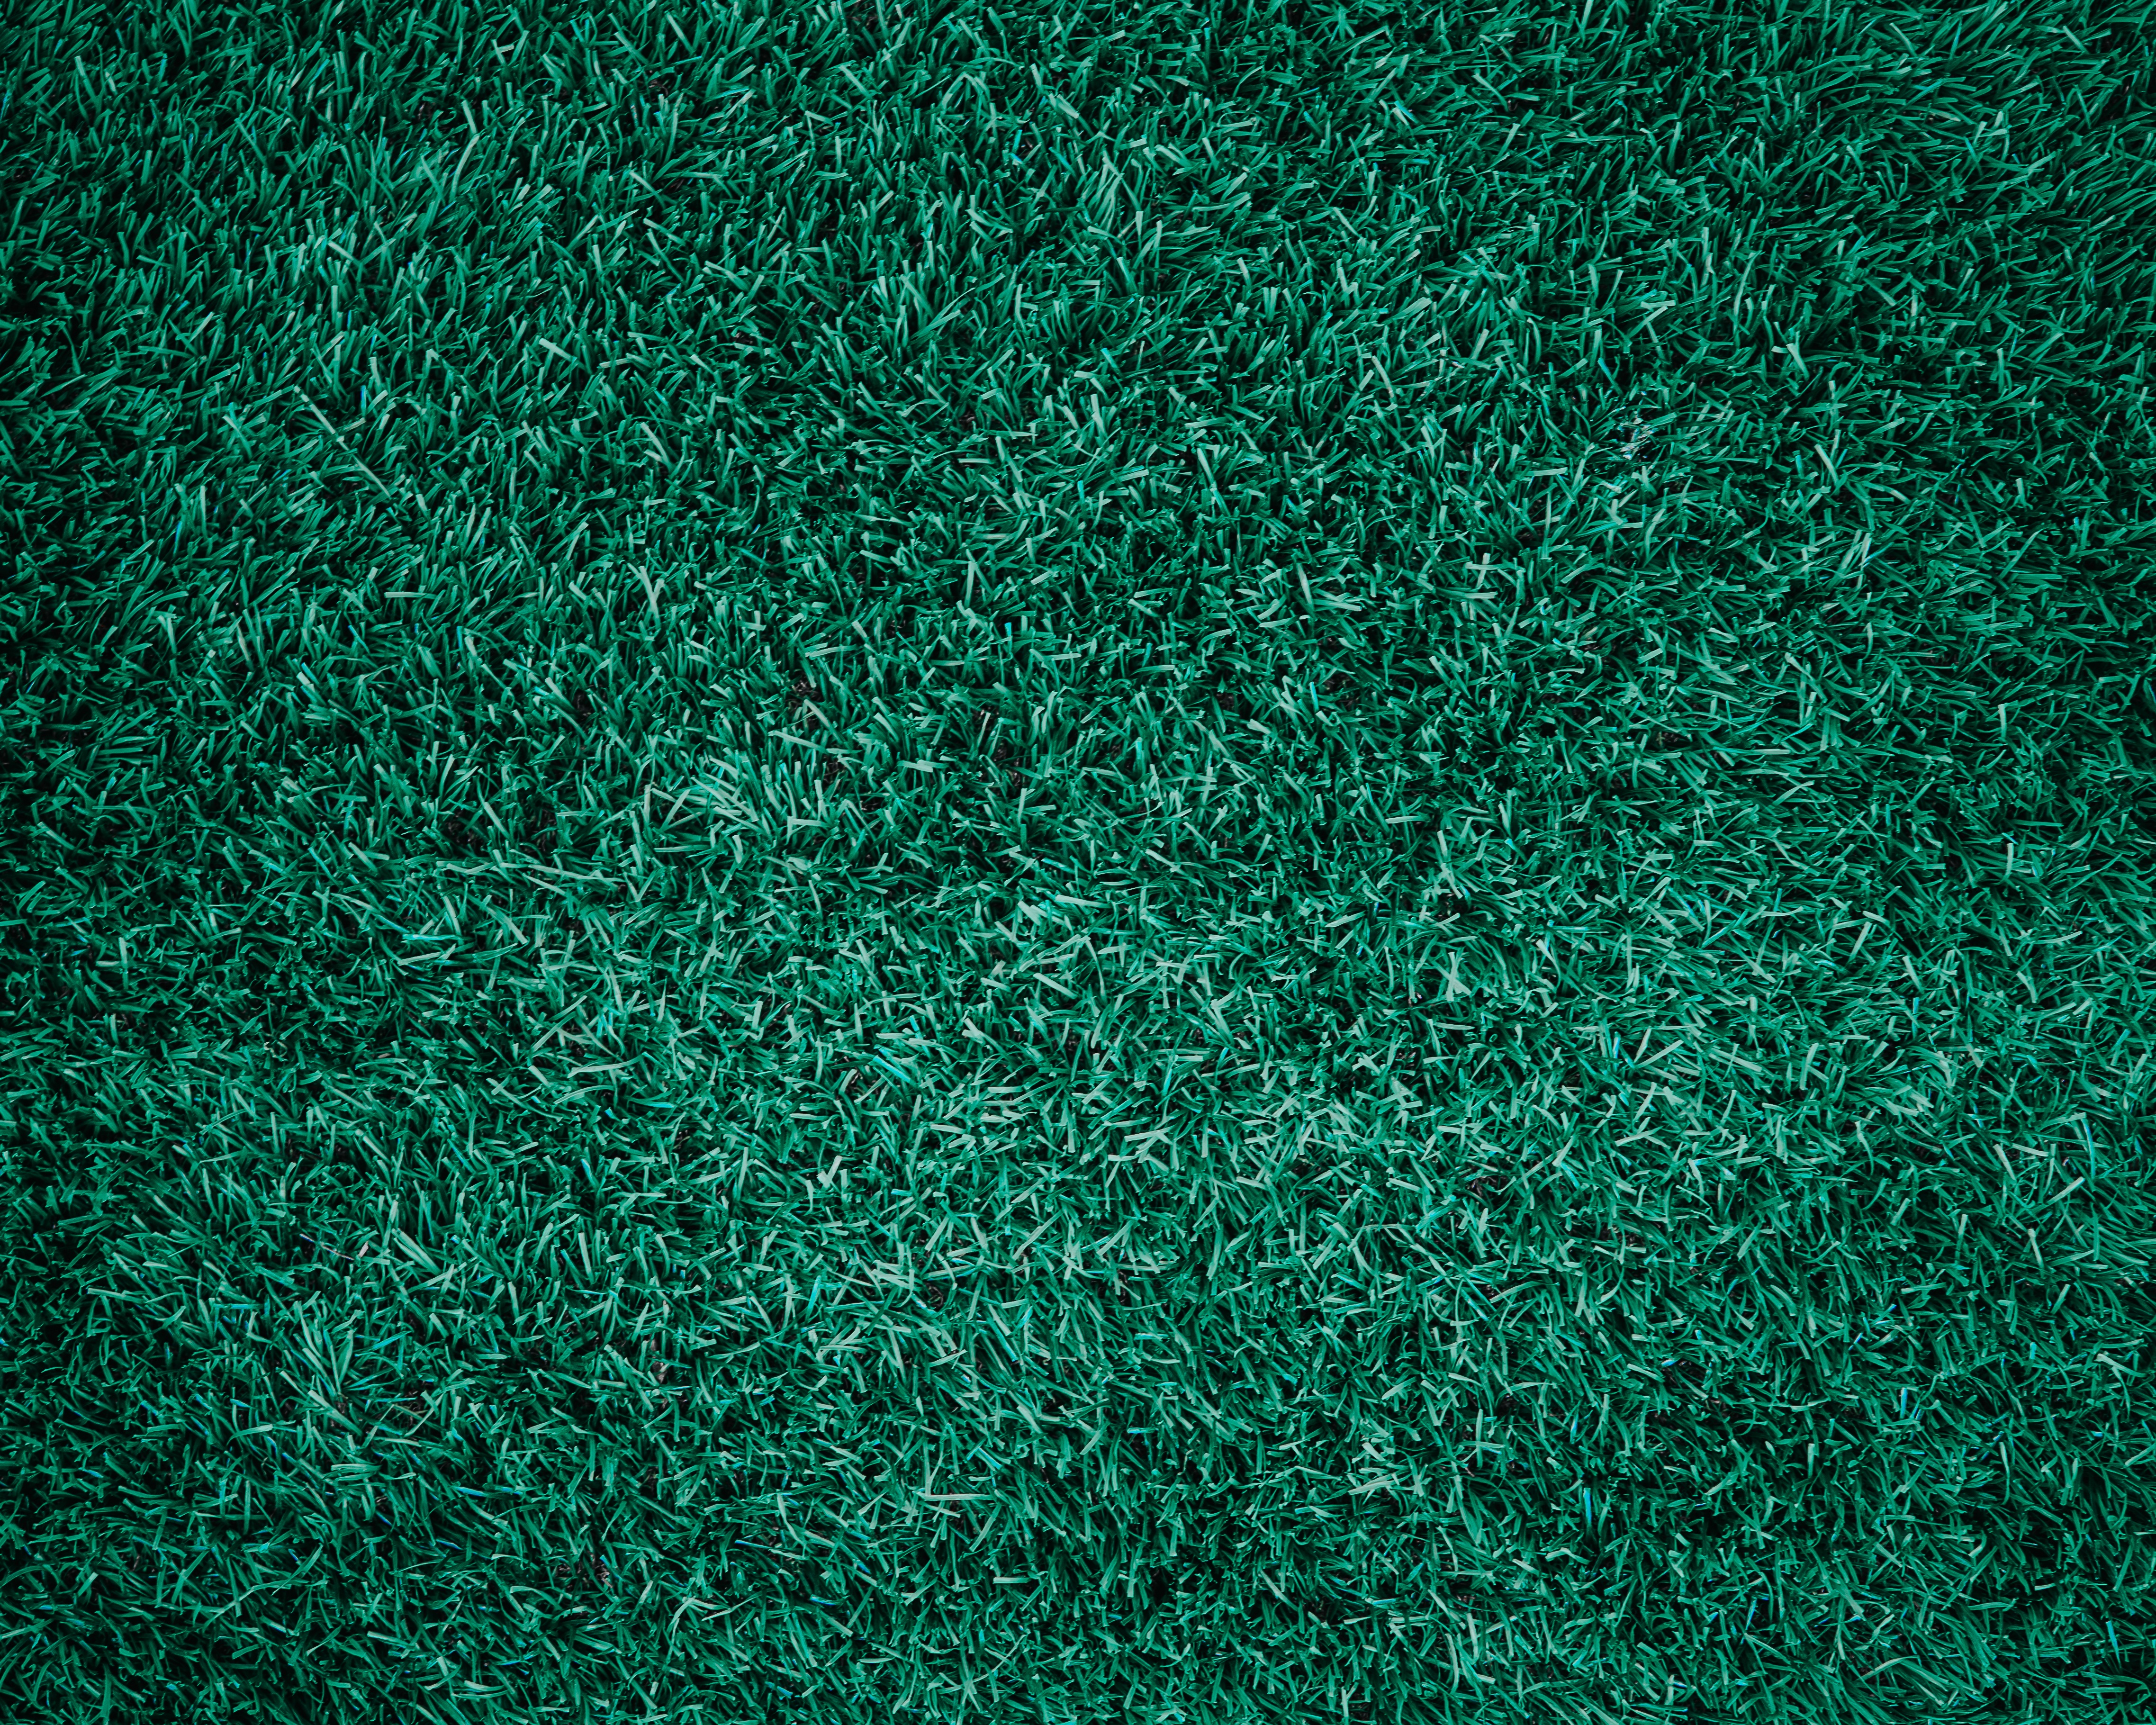
landscape, nature, grass, outdoor, abstract, growth, plant, lawn, texture, leaf, land, asphalt, recreation, environment, pattern, line, green, color, space, park, fresh, clean, soil, soccer, closeup, lifestyle, golf, circle, font, background, design, net, wallpaper, beautiful, yard, backdrop, flooring, field football, meadow natural, spring summer